Out-of-home entertainment

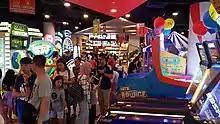
A modern-day family entertainment center or 'arcade' in Singapore.

Out-of-home entertainment (OOHE or OHE) is a term coined by the amusement industry to collectively refer to experiences at regional attractions like theme parks and waterparks with their thrill rides and slides, and smaller community-based entertainment venues such as family entertainment and cultural venues.